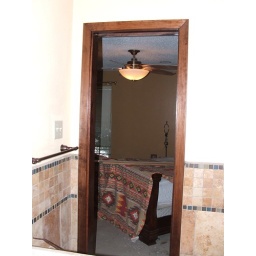
The view out the door (we'll get our bedroom back in shape one of these days).